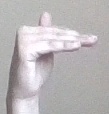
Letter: khaa